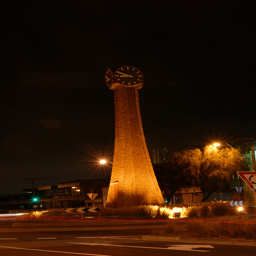
there is a tall tower with a clock at the top of it
A street in front of a clock tower that has clock faces on each side at night.
A clock tower at night next to a road
A tall clock tower in a park at night.
A street at night with a clock showing 8:50 atop an illuminated brick tower.